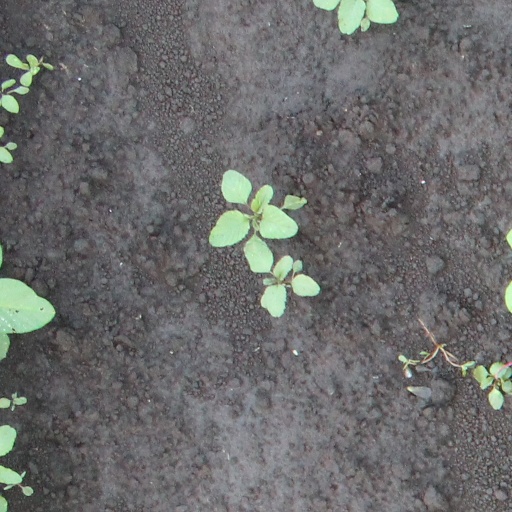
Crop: soybean